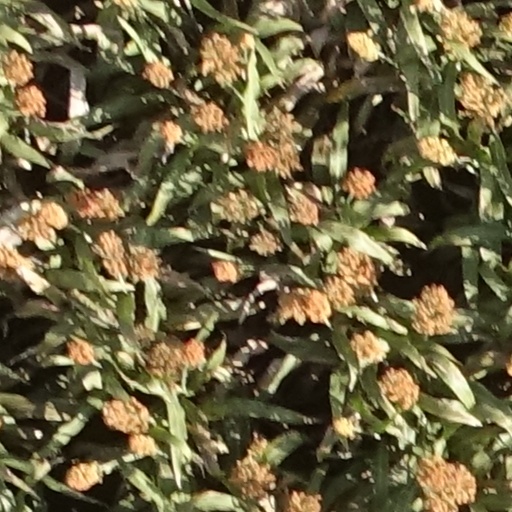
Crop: sorghum